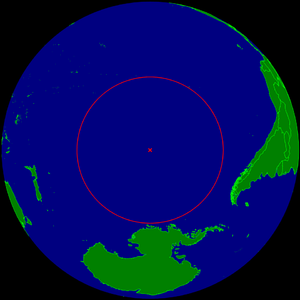
Le point Nemo est le pôle maritime d'inaccessibilité, c'est-à-dire le point de l'océan le plus éloigné de toute terre émergée. C'est une application du problème du plus grand cercle vide en mathématiques. Il a été officiellement calculé en 1992 par l'ingénieur géodésien canadien-croate Hrvoje Lukatela.
Un pôle d'inaccessibilité est un endroit éloigné au maximum d'un ensemble de caractéristiques géographiques. Construit par analogie avec les pôles géographiques, un pôle d'inaccessibilité ne désigne pas un phénomène physique précis mais une construction géographique.